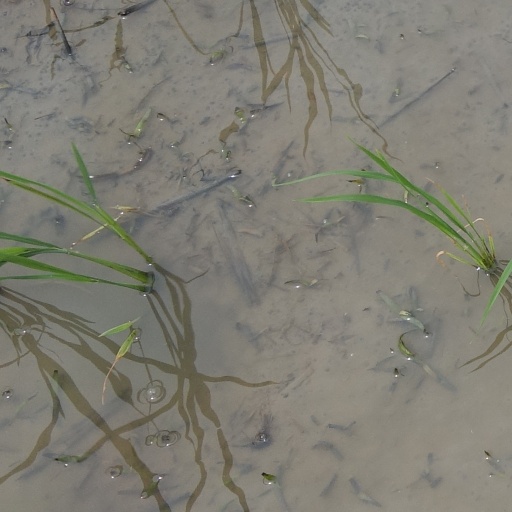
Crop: rice